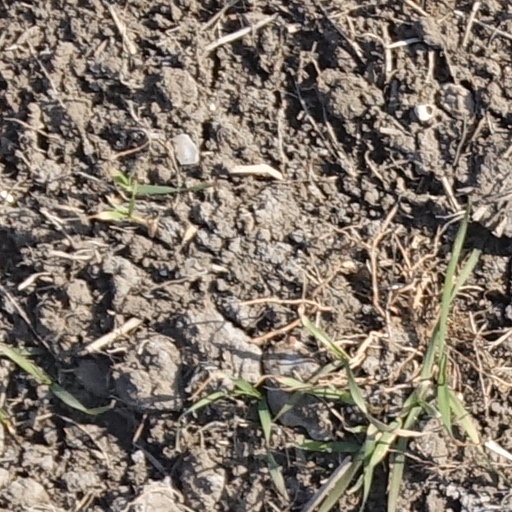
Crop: wheat